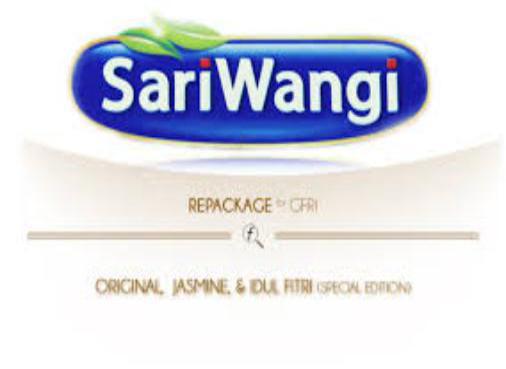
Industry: Food